While I Live

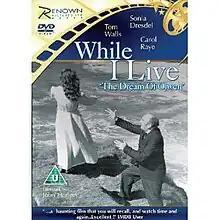
UK DVD cover

While I Live is a 1947 British drama film directed and co-written by John Harlow and starring Sonia Dresdel, Tom Walls and Carol Raye. "While I Live" is best remembered for its musical theme "The Dream of Olwen" composed by Charles Williams, reprised at intervals throughout the film, which became hugely popular in its time and is still regularly performed. The film itself became widely known as "The Dream of Olwen". The film was based on a play by Robert Bell; referred to in the opening credits as "This Same Garden", it was actually first produced under the title "Olwen" in March 1947, with Hilda Bayley as Julia.